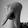
ASL letter: Q